Nairobi River

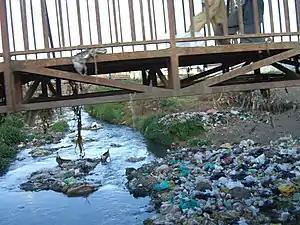
Pollution in the Nairobi River.

The Nairobi River is a river that flows across Nairobi, the capital city of Kenya. It is the main river of the Nairobi River Basin, with several parallel streams flowing eastward. All of the Nairobi basin rivers join east of Nairobi and meet the Athi River, which eventually flows into the Indian Ocean. The rivers are mostly narrow and highly polluted, though recent efforts to clean the rivers have improved water quality.